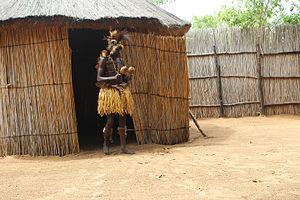
Un tradipraticien exerce une pratique médicale non conventionnelle reposant sur des approches présentées comme traditionnelles dans certaines communautés africaines.